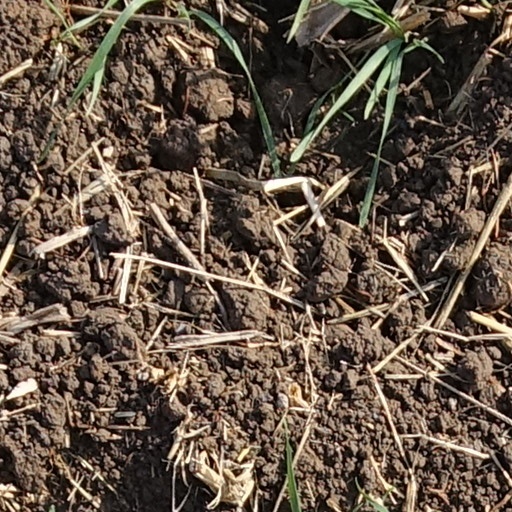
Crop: wheat